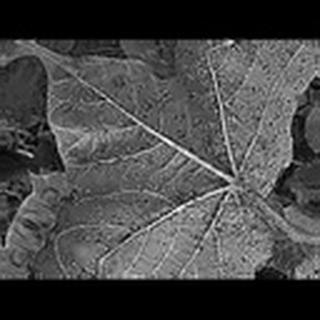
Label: cotton_aphids